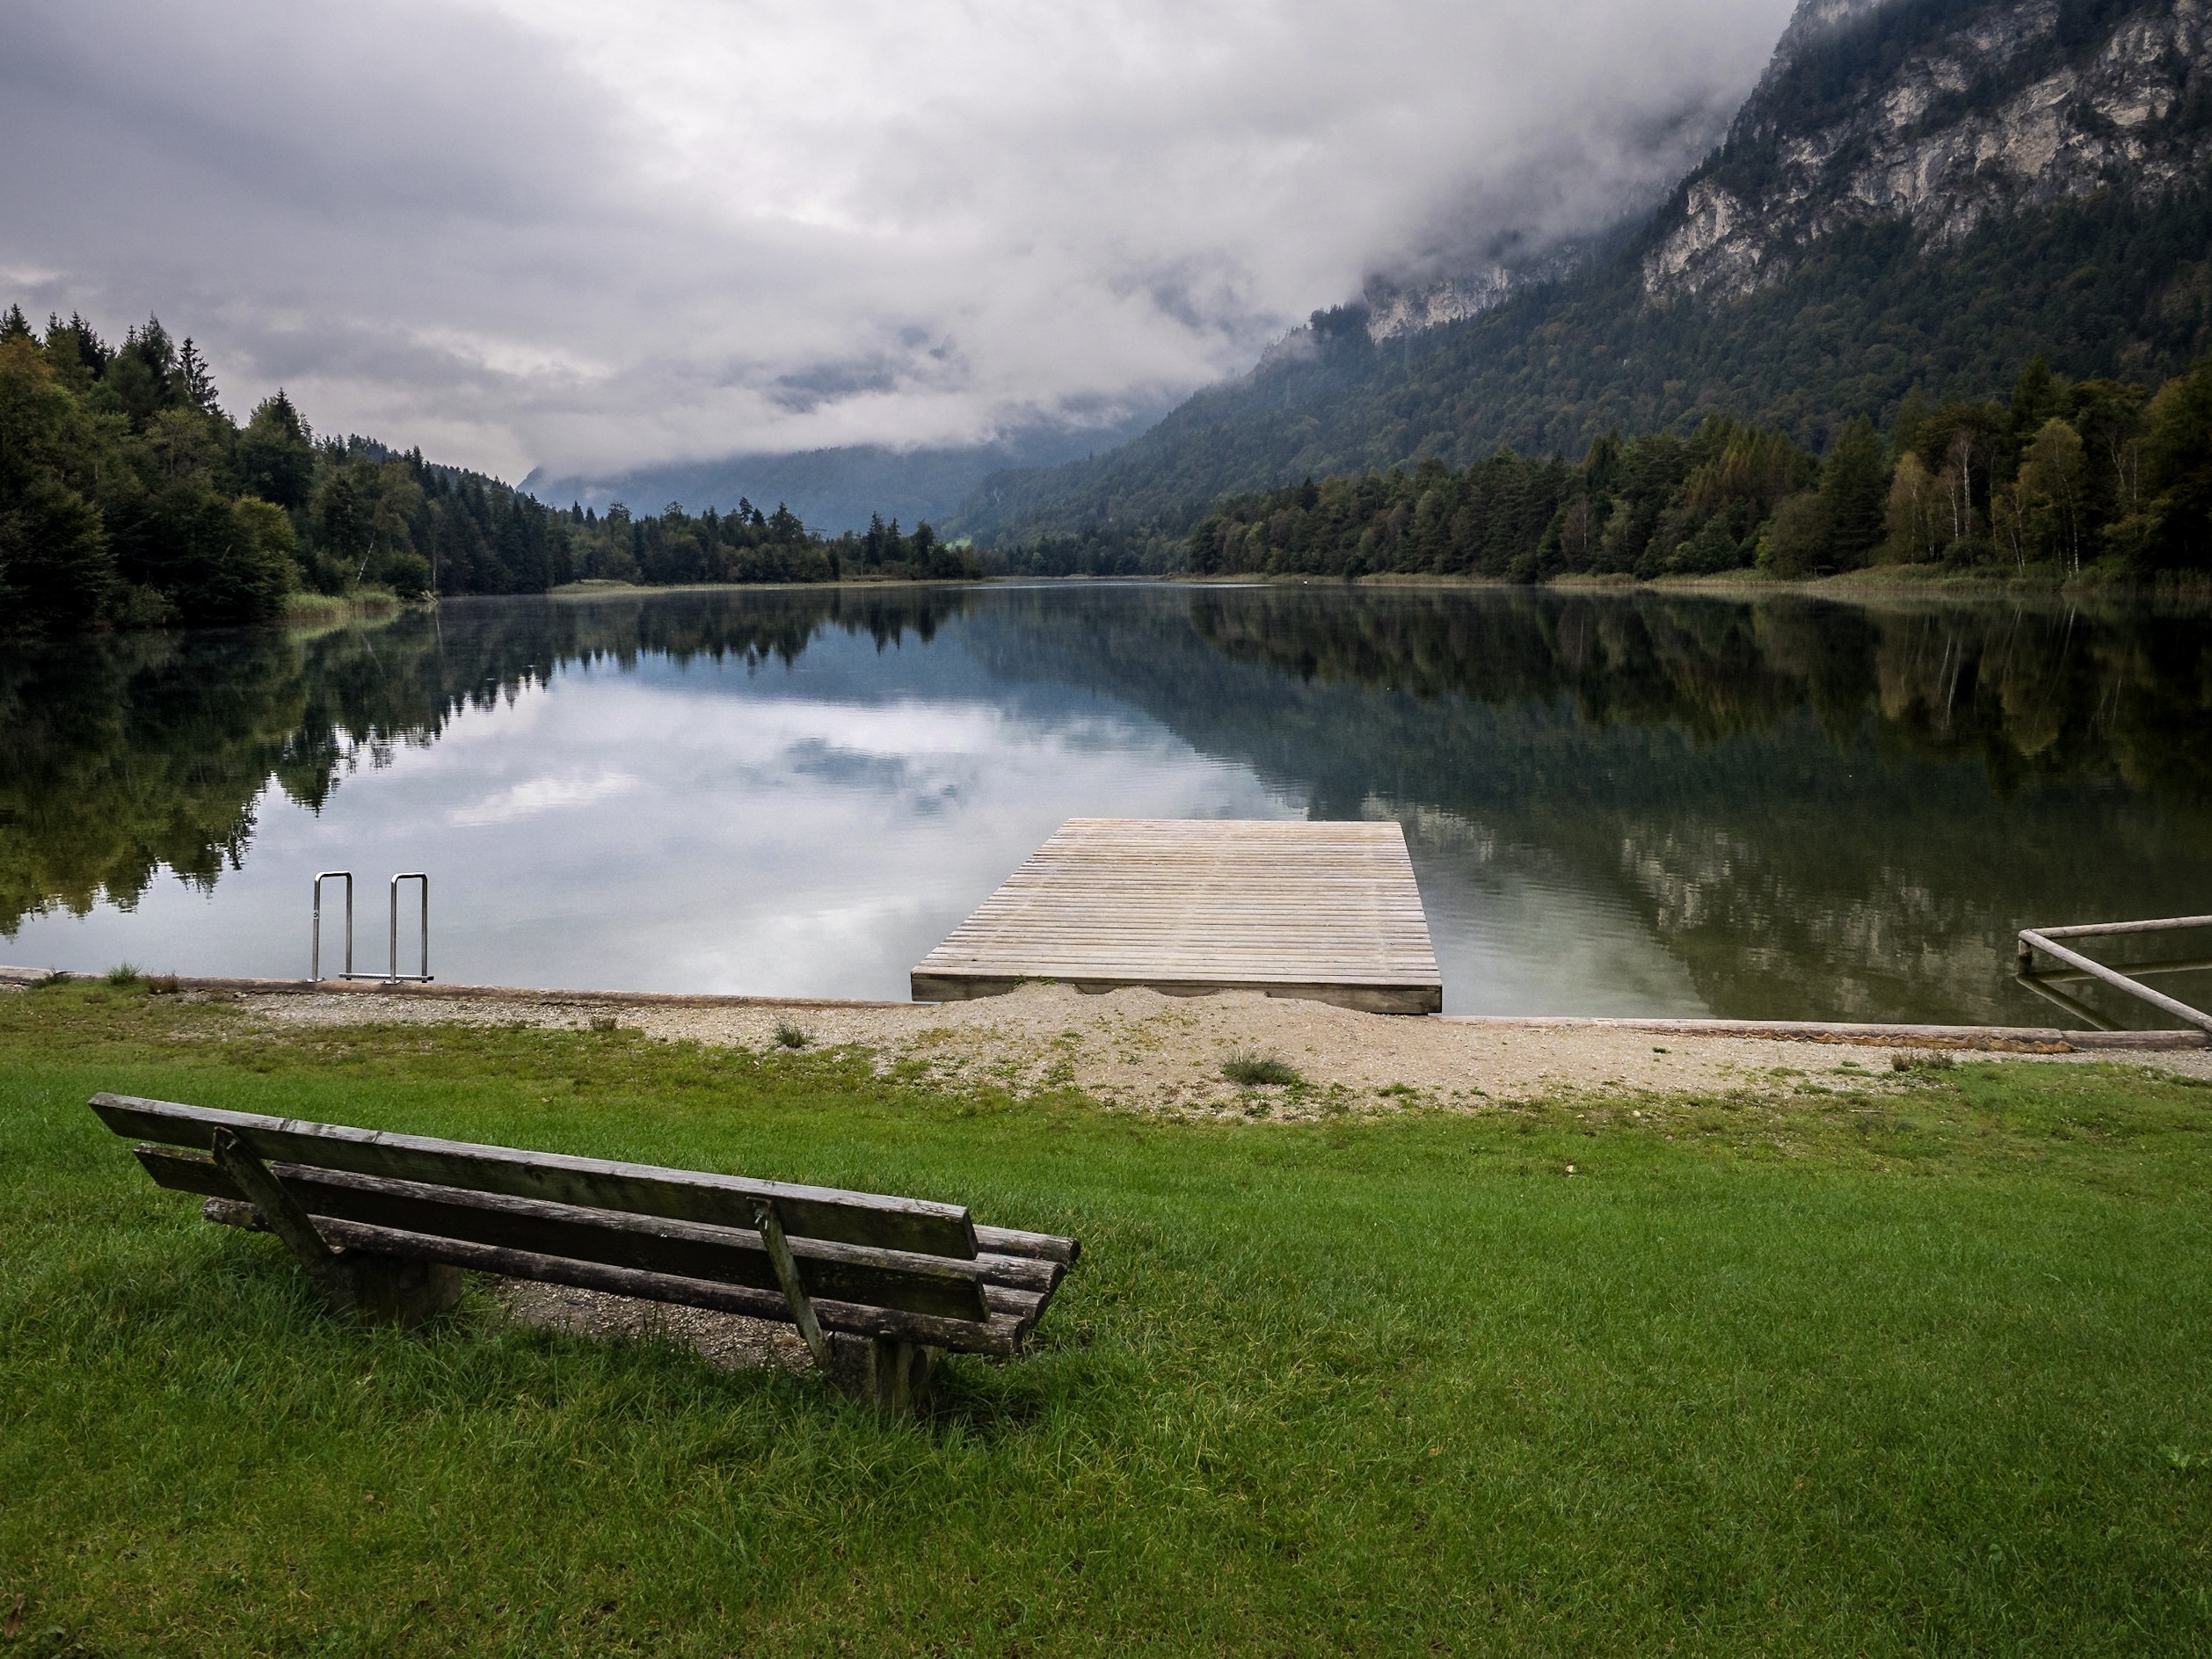
landscape, water, nature, mountain, snow, sky, fog, bridge, lake, river, mountain range, reflection, alpine, fjord, reservoir, highland, body of water, clouds, mountains, loch, grossglockner, south tyrol, atmospheric phenomenon